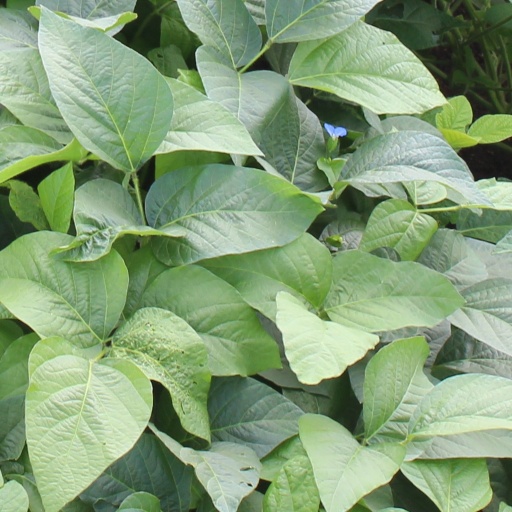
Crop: soybean